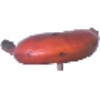
Label: Banana Red 1